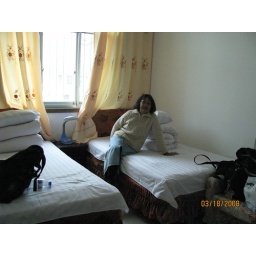
Caroline in our bedroom at the home stay, the beds had electric bed pads, so warm and comfy!